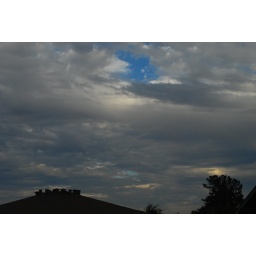
a little blue in cloudy sky